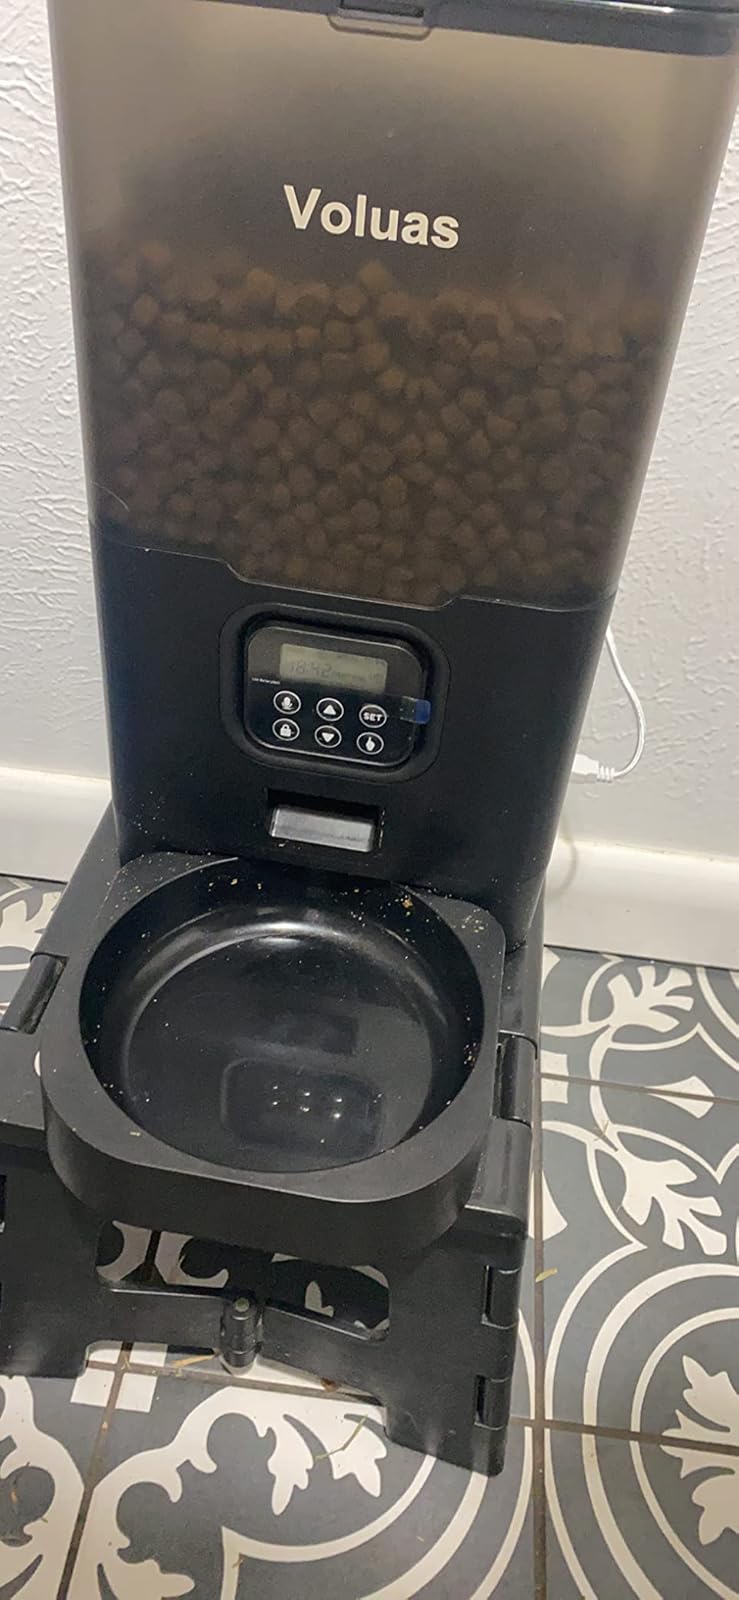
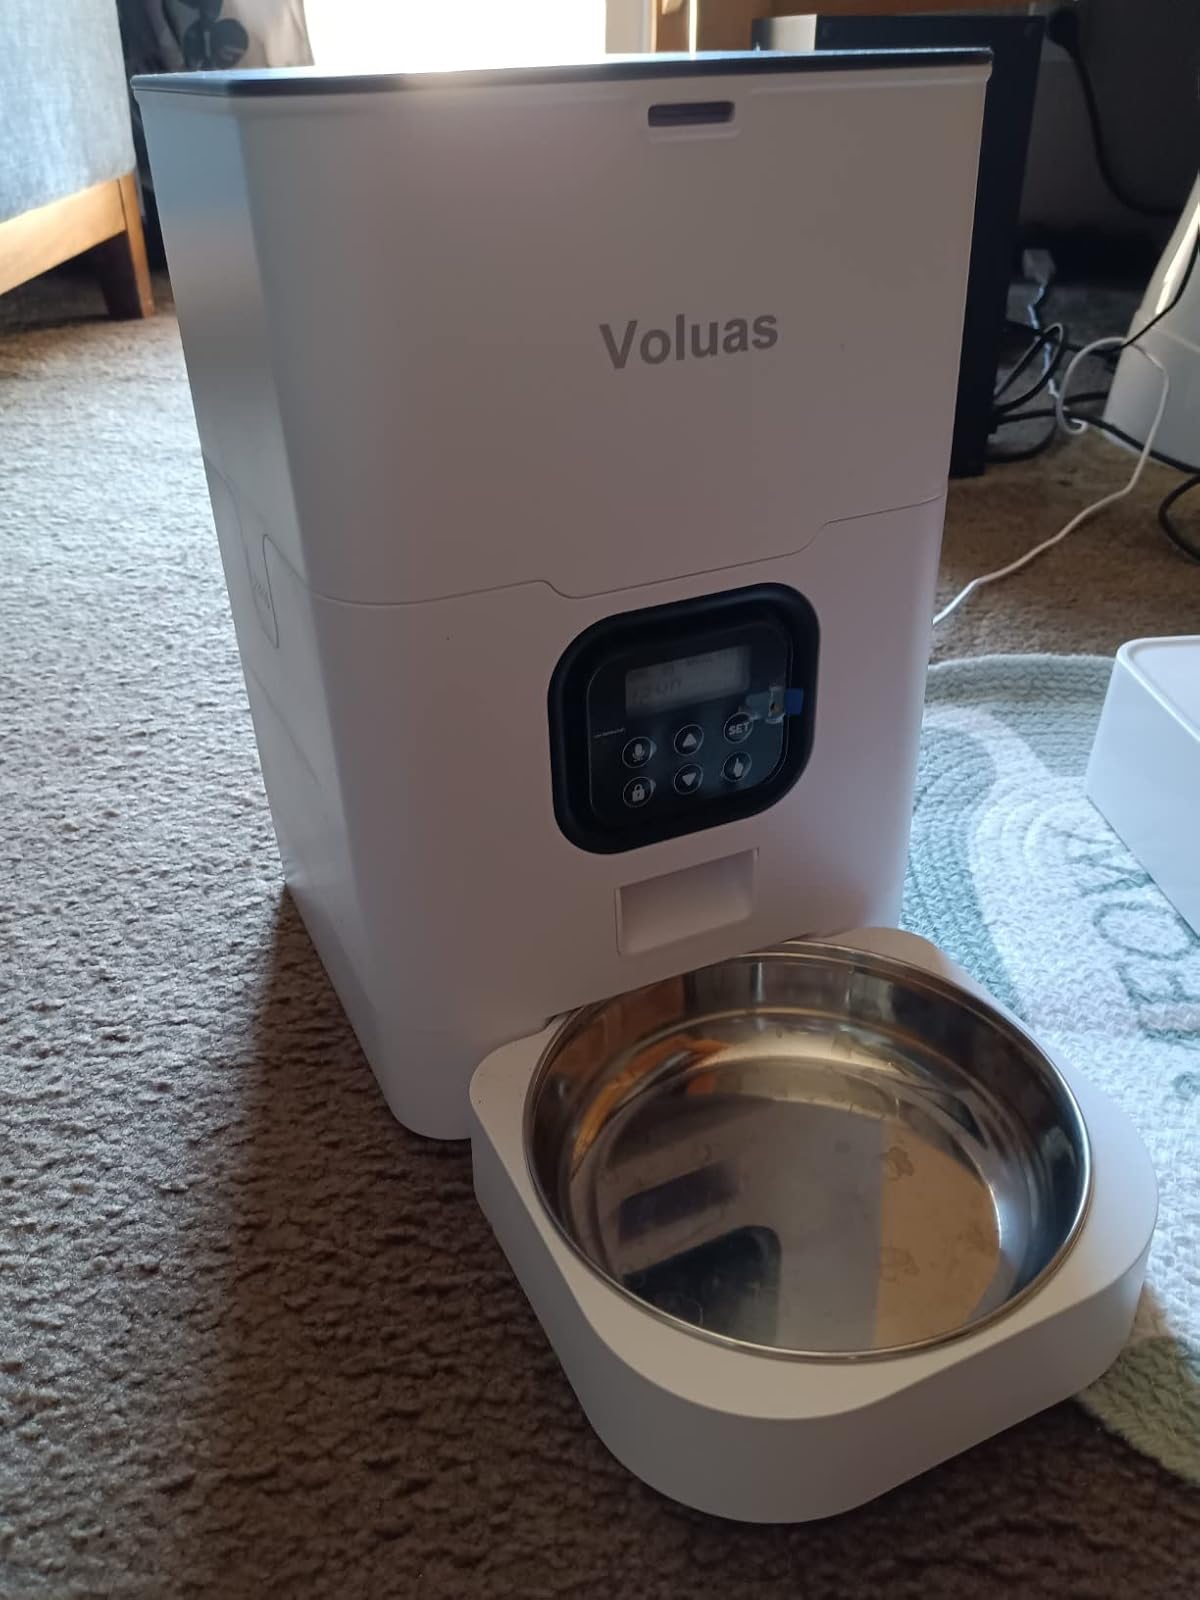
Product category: items_feeder
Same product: no